AP site

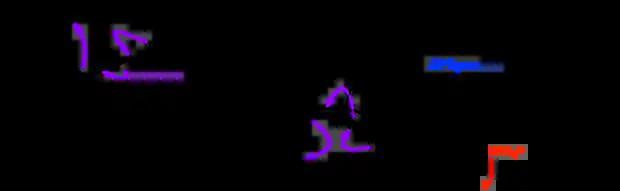
AP site reactivity

AP sites are extremely reactive. They fluctuate between a furanose ring and an open-chain free aldehyde and free alcohol conformation. Exposure to a nucleophile can cause a β-elimination reaction, wherein the 3' phosphoester bond is broken, causing a single-stranded break. This reaction can be catalyzed by AP lyase. In the presence of excess reagent, an additional elimination can occur on the 5' side. The free aldehyde can also react with nucleophilic, amine-containing aldehydes. These reactions can further promote phosphoester bond cleavage. Aldehydes containing O-HN groups can serve to stabilize the abasic site by reacting with the aldehyde group. This interaction does not cleave the phosphoester bond.